Beauté-sur-Marne

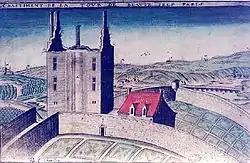

Beauté-sur-Marne was a royal castle near Vincennes, situated on the territory of the current commune of Nogent-sur-Marne.